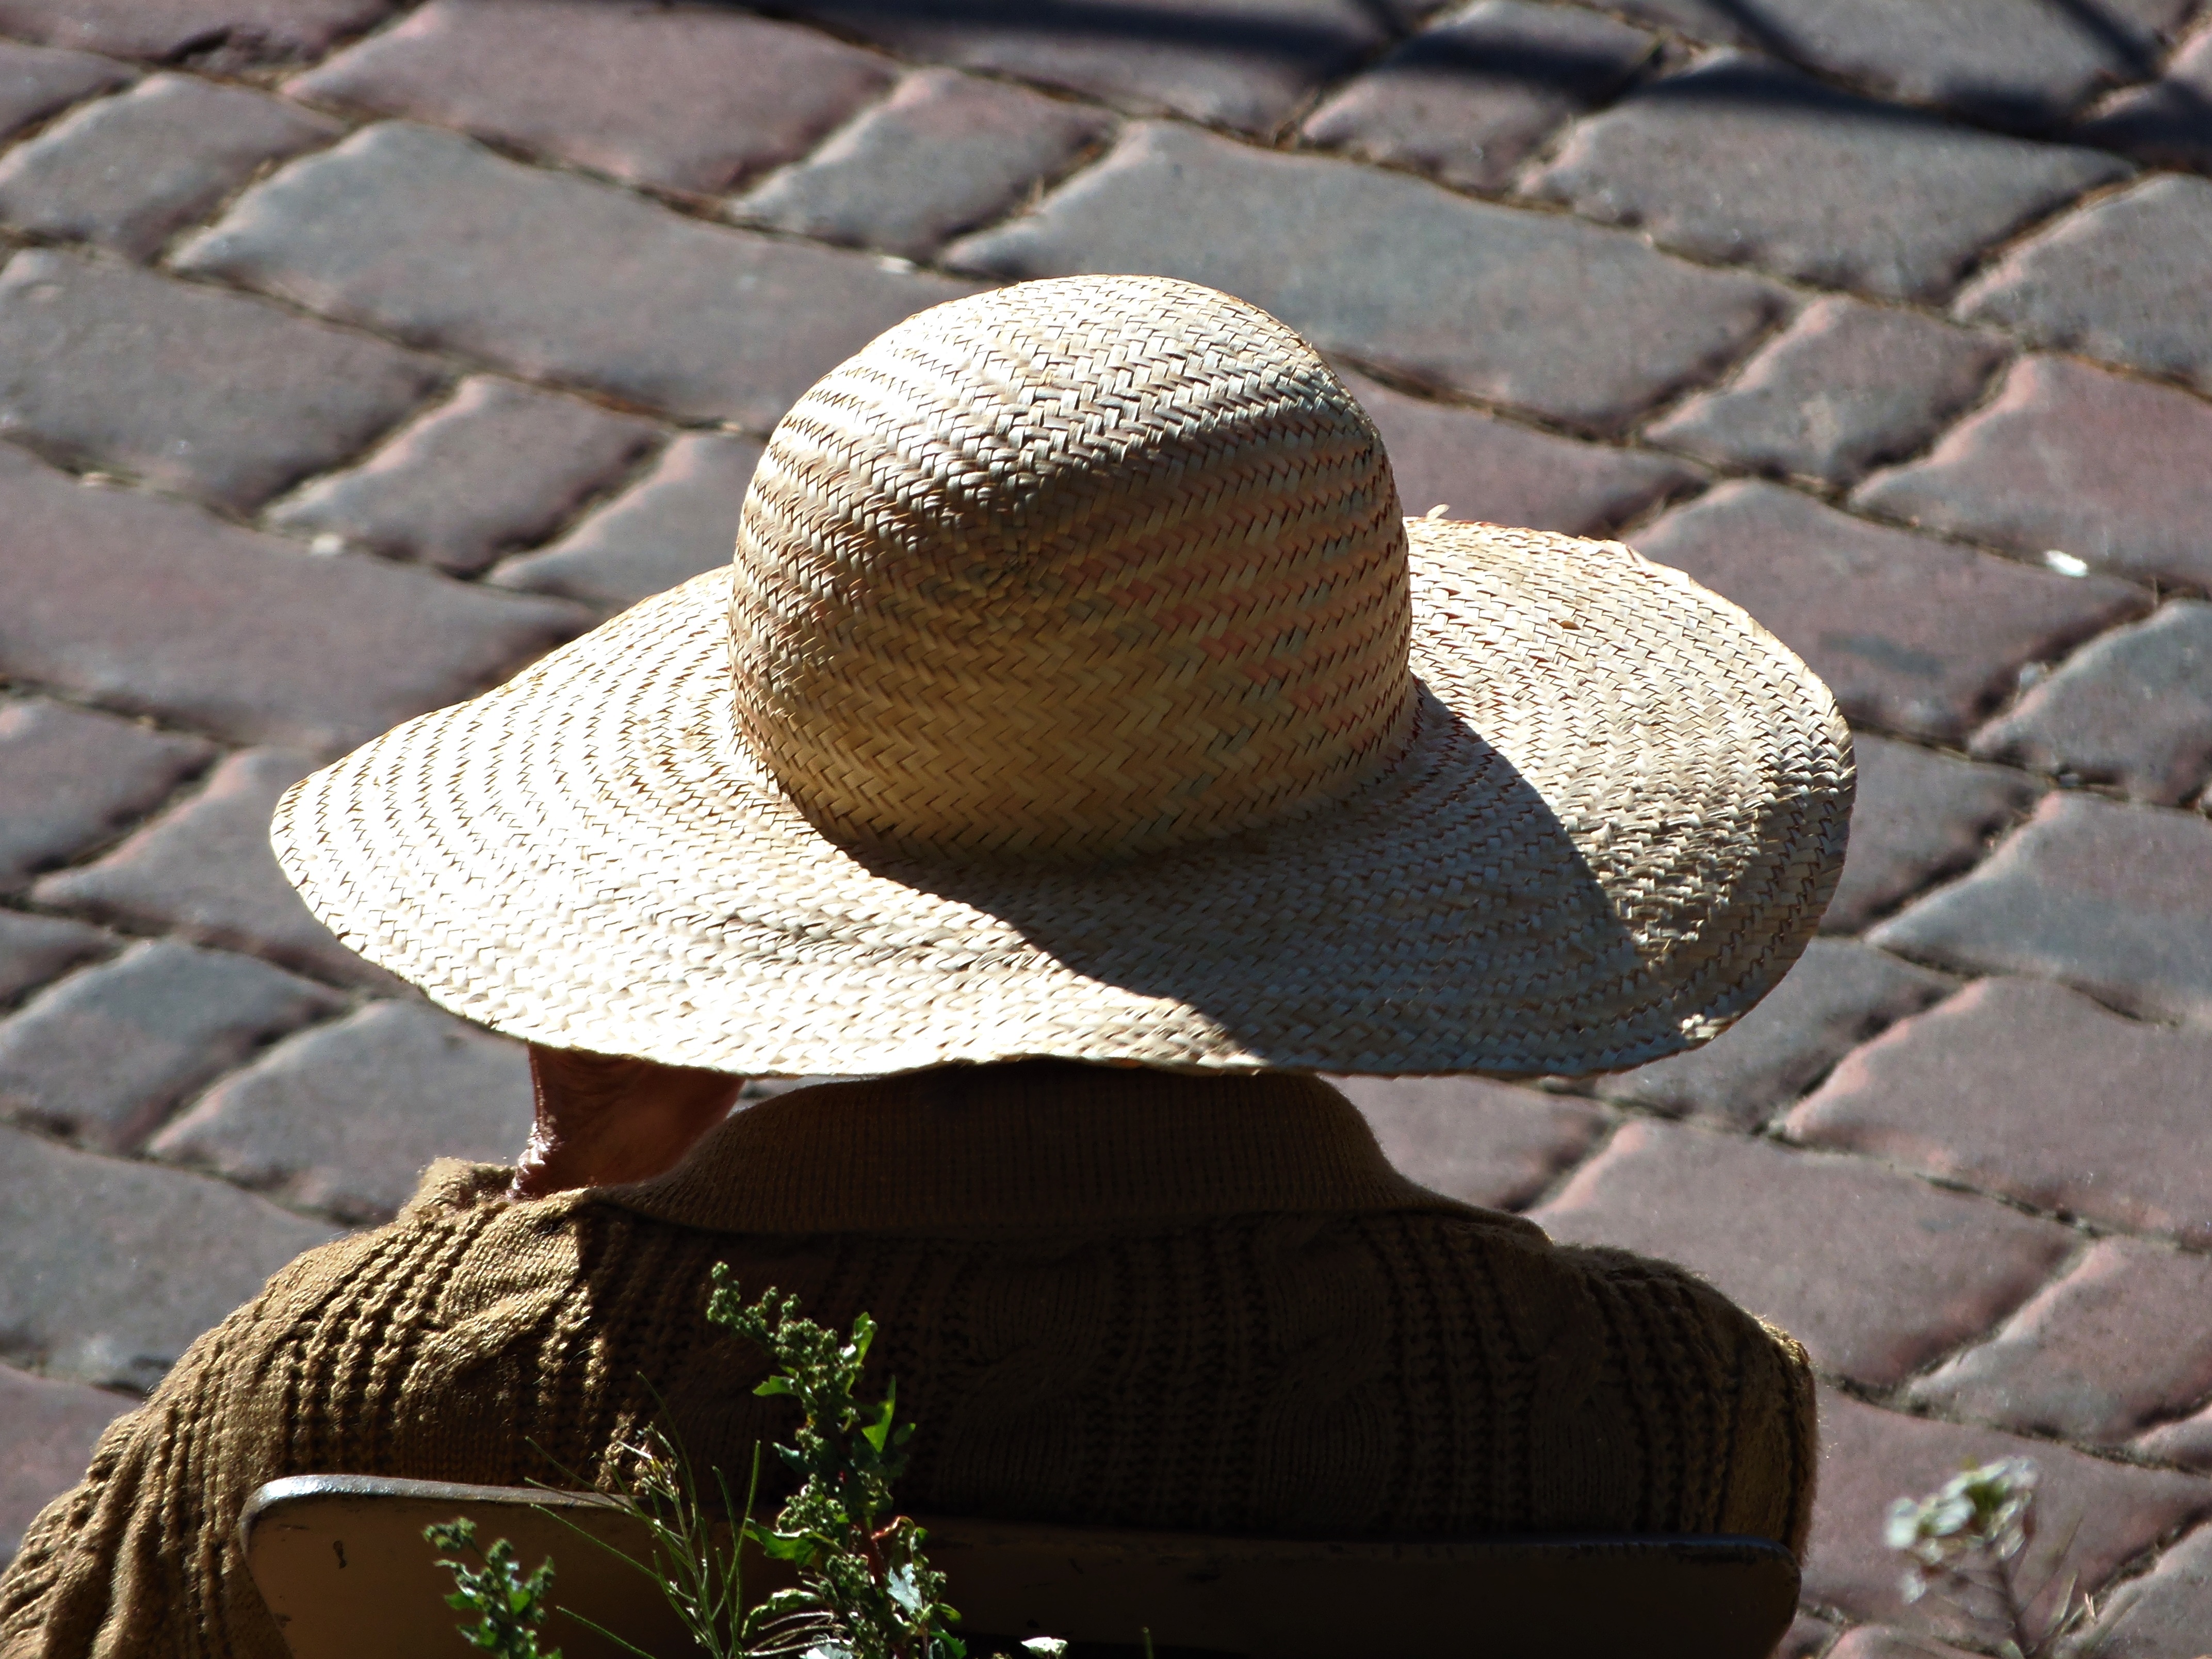
sunbathing, mediterranean, peace, hat, rest, clothing, headgear, material, sunny, women, cap, warmth, soledad, elderly woman